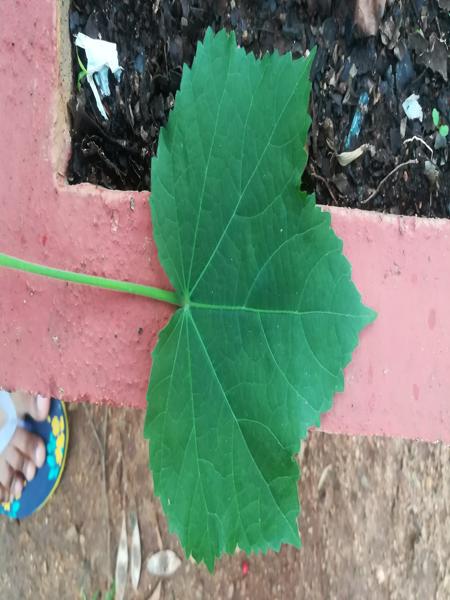
Plant: Kasambruga